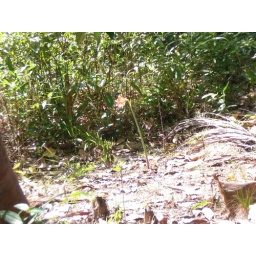
The Lord shined down upon this flower while all around was dark from tree shade.